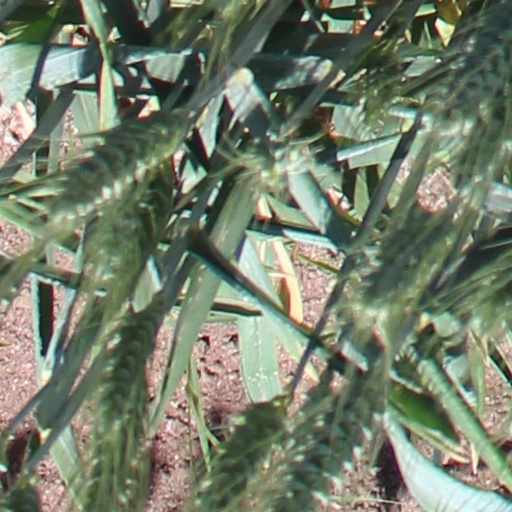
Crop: wheat